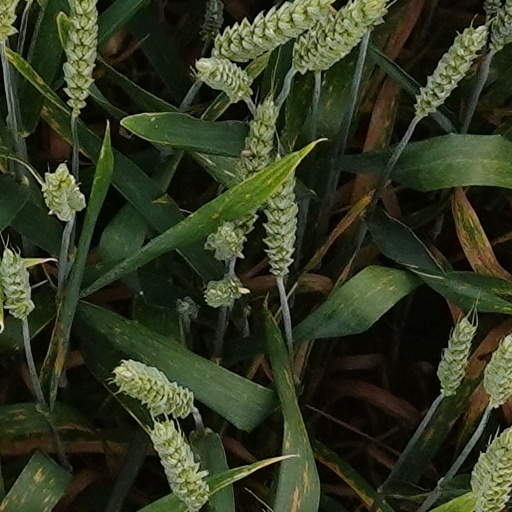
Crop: wheat